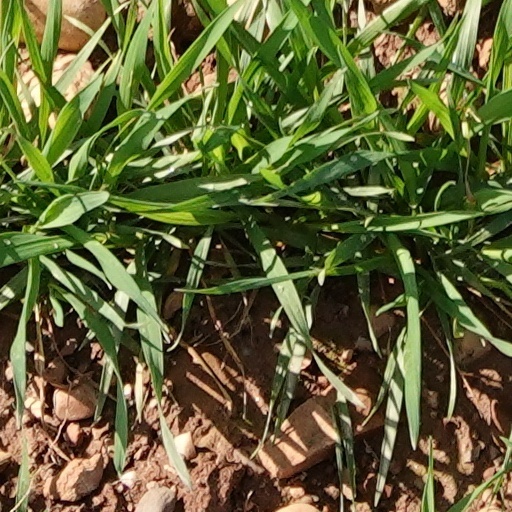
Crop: wheat